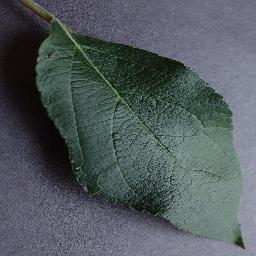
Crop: apple
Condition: healthy